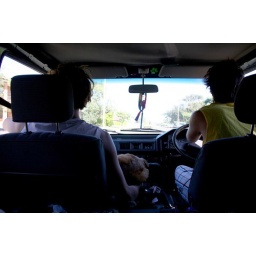
Long weekend fun - on the road in Rad's van